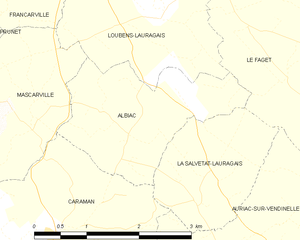
Albiac, est une commune française située dans le département de la Haute-Garonne en région Occitanie.